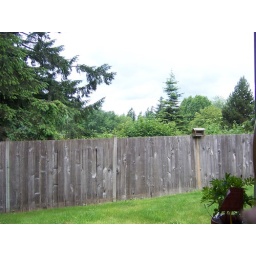
Looking out of the kitchen window in Lacey, WA.